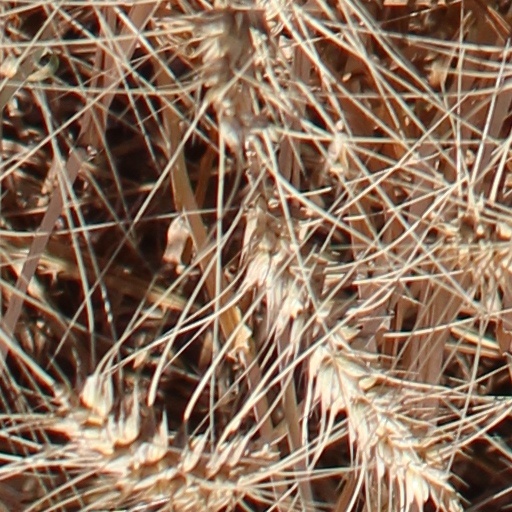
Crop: wheat